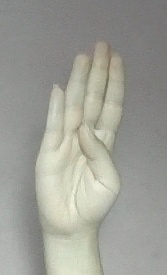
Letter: kaaf